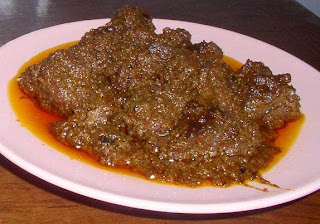
Label: daging_rendang